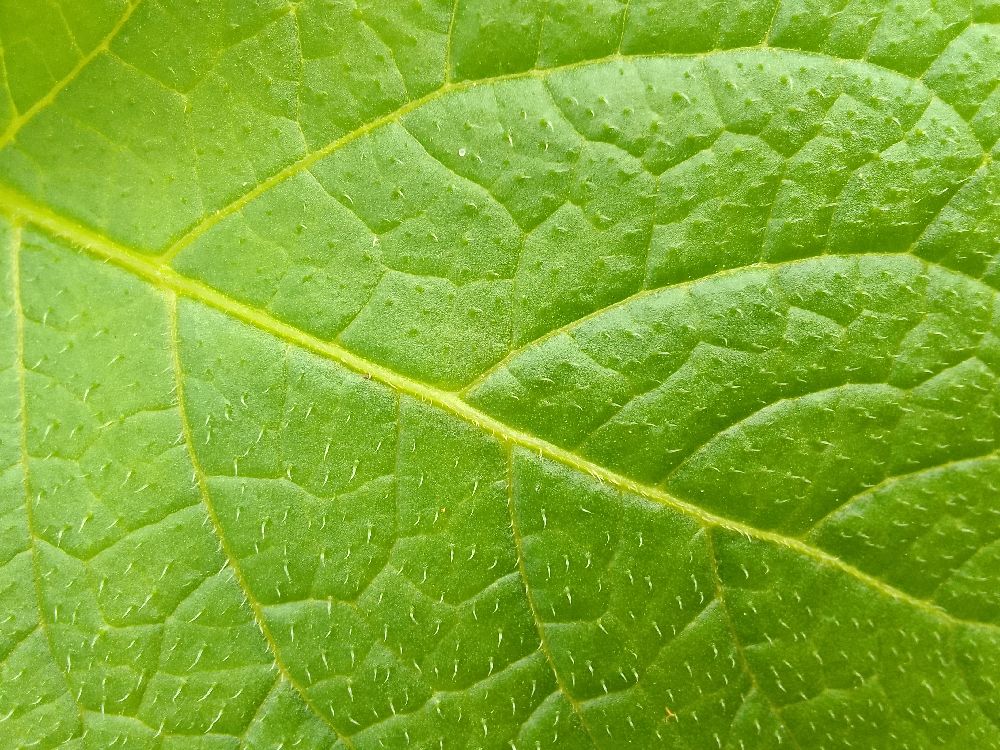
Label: Healthy